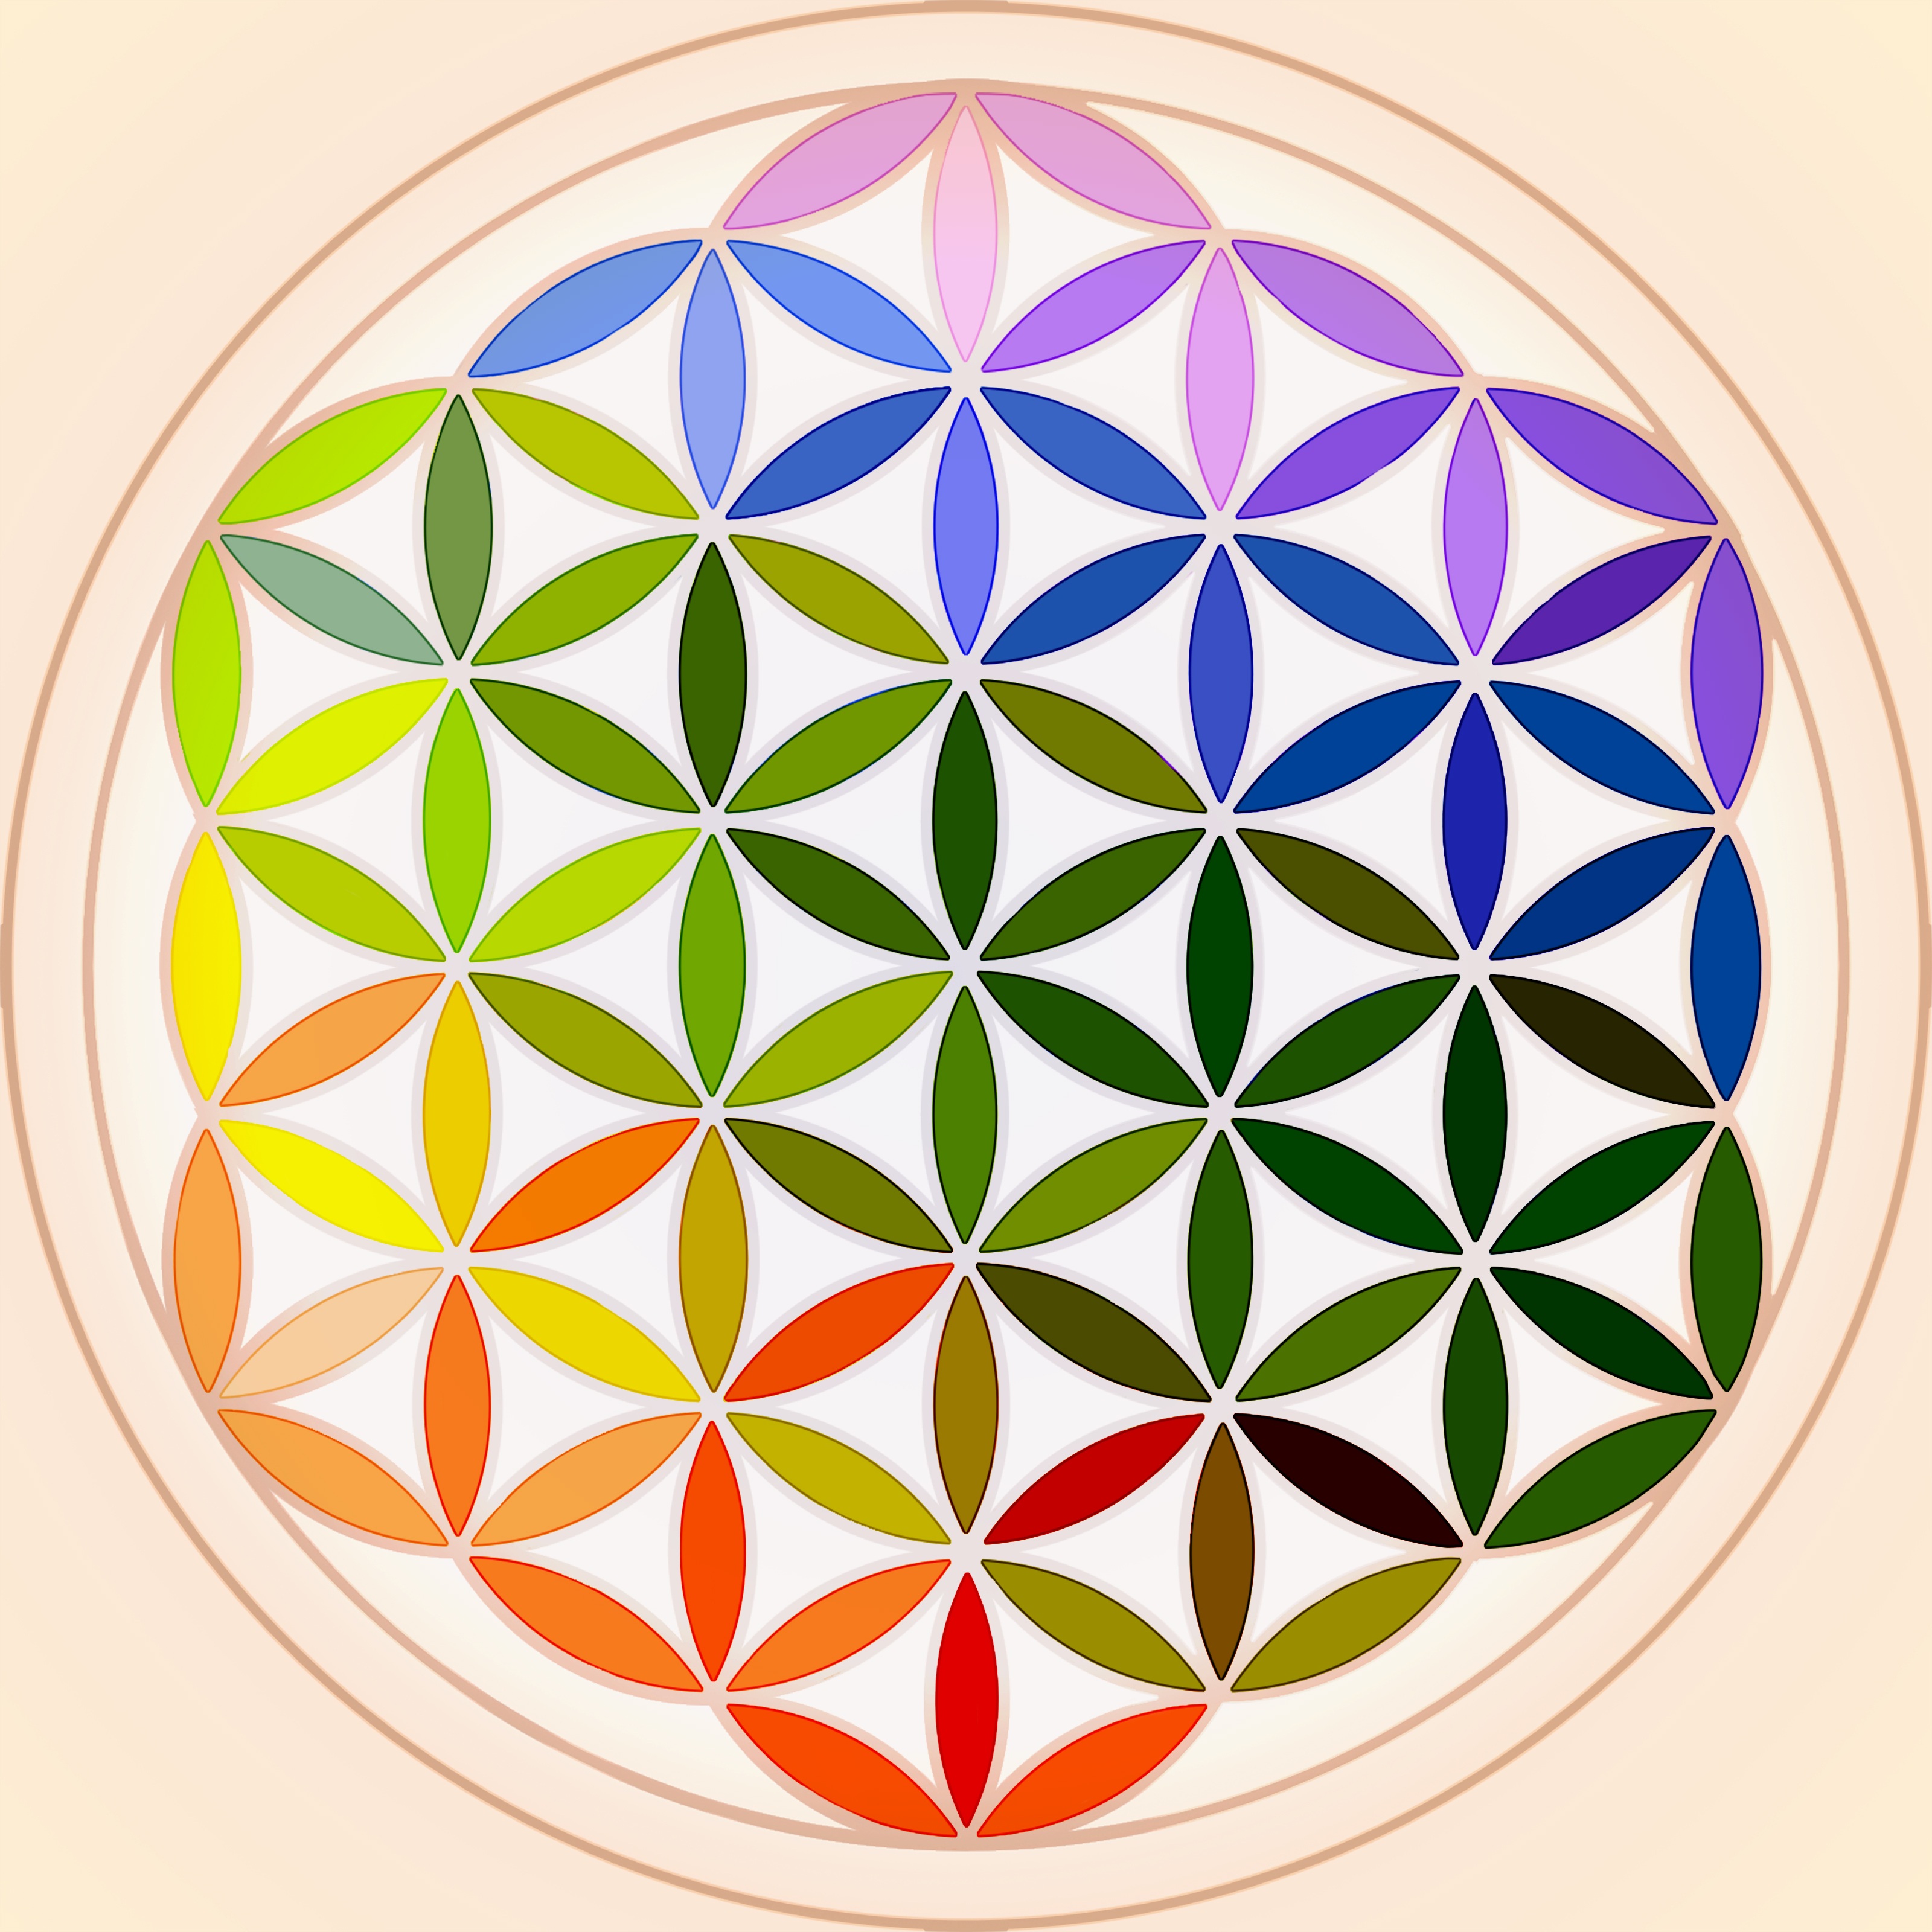
mandala, colorful, geometric, rainbow, infinite, endless, multicolored, religion, circle, symmetry, pattern, line, design, area, dishware